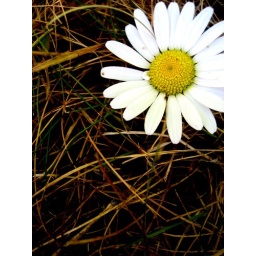
flower in grass